NGC 1187

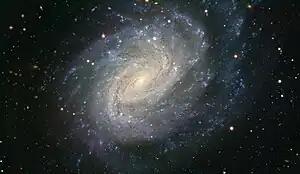
NGC 1187 imaged by ESO’s Very Large Telescope.

NGC 1187 is a barred spiral galaxy located about 60 million light-years away in the constellation of Eridanus. It was discovered on December 9, 1784 by the astronomer William Herschel.